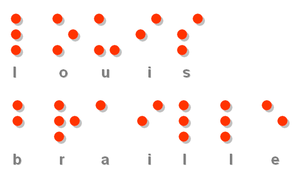
Louis Braille / Biografi
Louis Braille i brailleskrift
Louis Braille var en en fransk blindepædagog, der selv var blind siden 1812. Han udviklede fra 1824 Braille-alfabetet et verdensomspændende system for blinde og svagtseende til at læse og skrive. Braille læses ved at lade ens finger passere hen over tegnene som er lavet af en til seks prikker. Det er blevet konverteret til stort set alle kendte sprog.